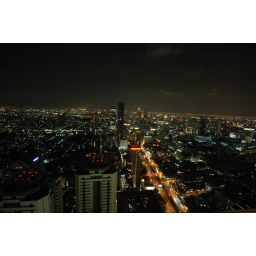
The Vertigo is a rooftop restaurant/bar in Bangkok, on the 62st/62nd floor of the Banyan tree tower.